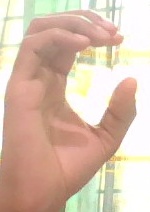
ASL sign: C